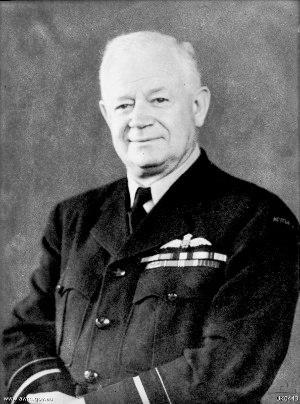
Stanley James Goble, né le 21 août 1891 et mort le 24 juillet 1948, est un haut commandant de la Royal Australian Air Force. Il occupe le poste de Chief of the Air Staff pendant trois mandats, en alternance avec le Wing Commander Sir Richard Williams.